Underground House Las Vegas

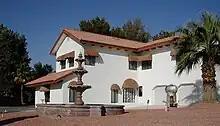
3970 Spencer Street two-story above ground home built for Mary Henderson

After Henderson died on November 16, 1983, his wife Mary lived in the underground house for a short while. Following her death on October 1, 1988, businessman Thomas "Tex" Edmonson (1908–2003) acquired the underground property. As the second husband of Lucy Henderson, Tex Edmonson purchased the property under the Tex-Tex Corporation, becoming the new owner of the underground dwelling.